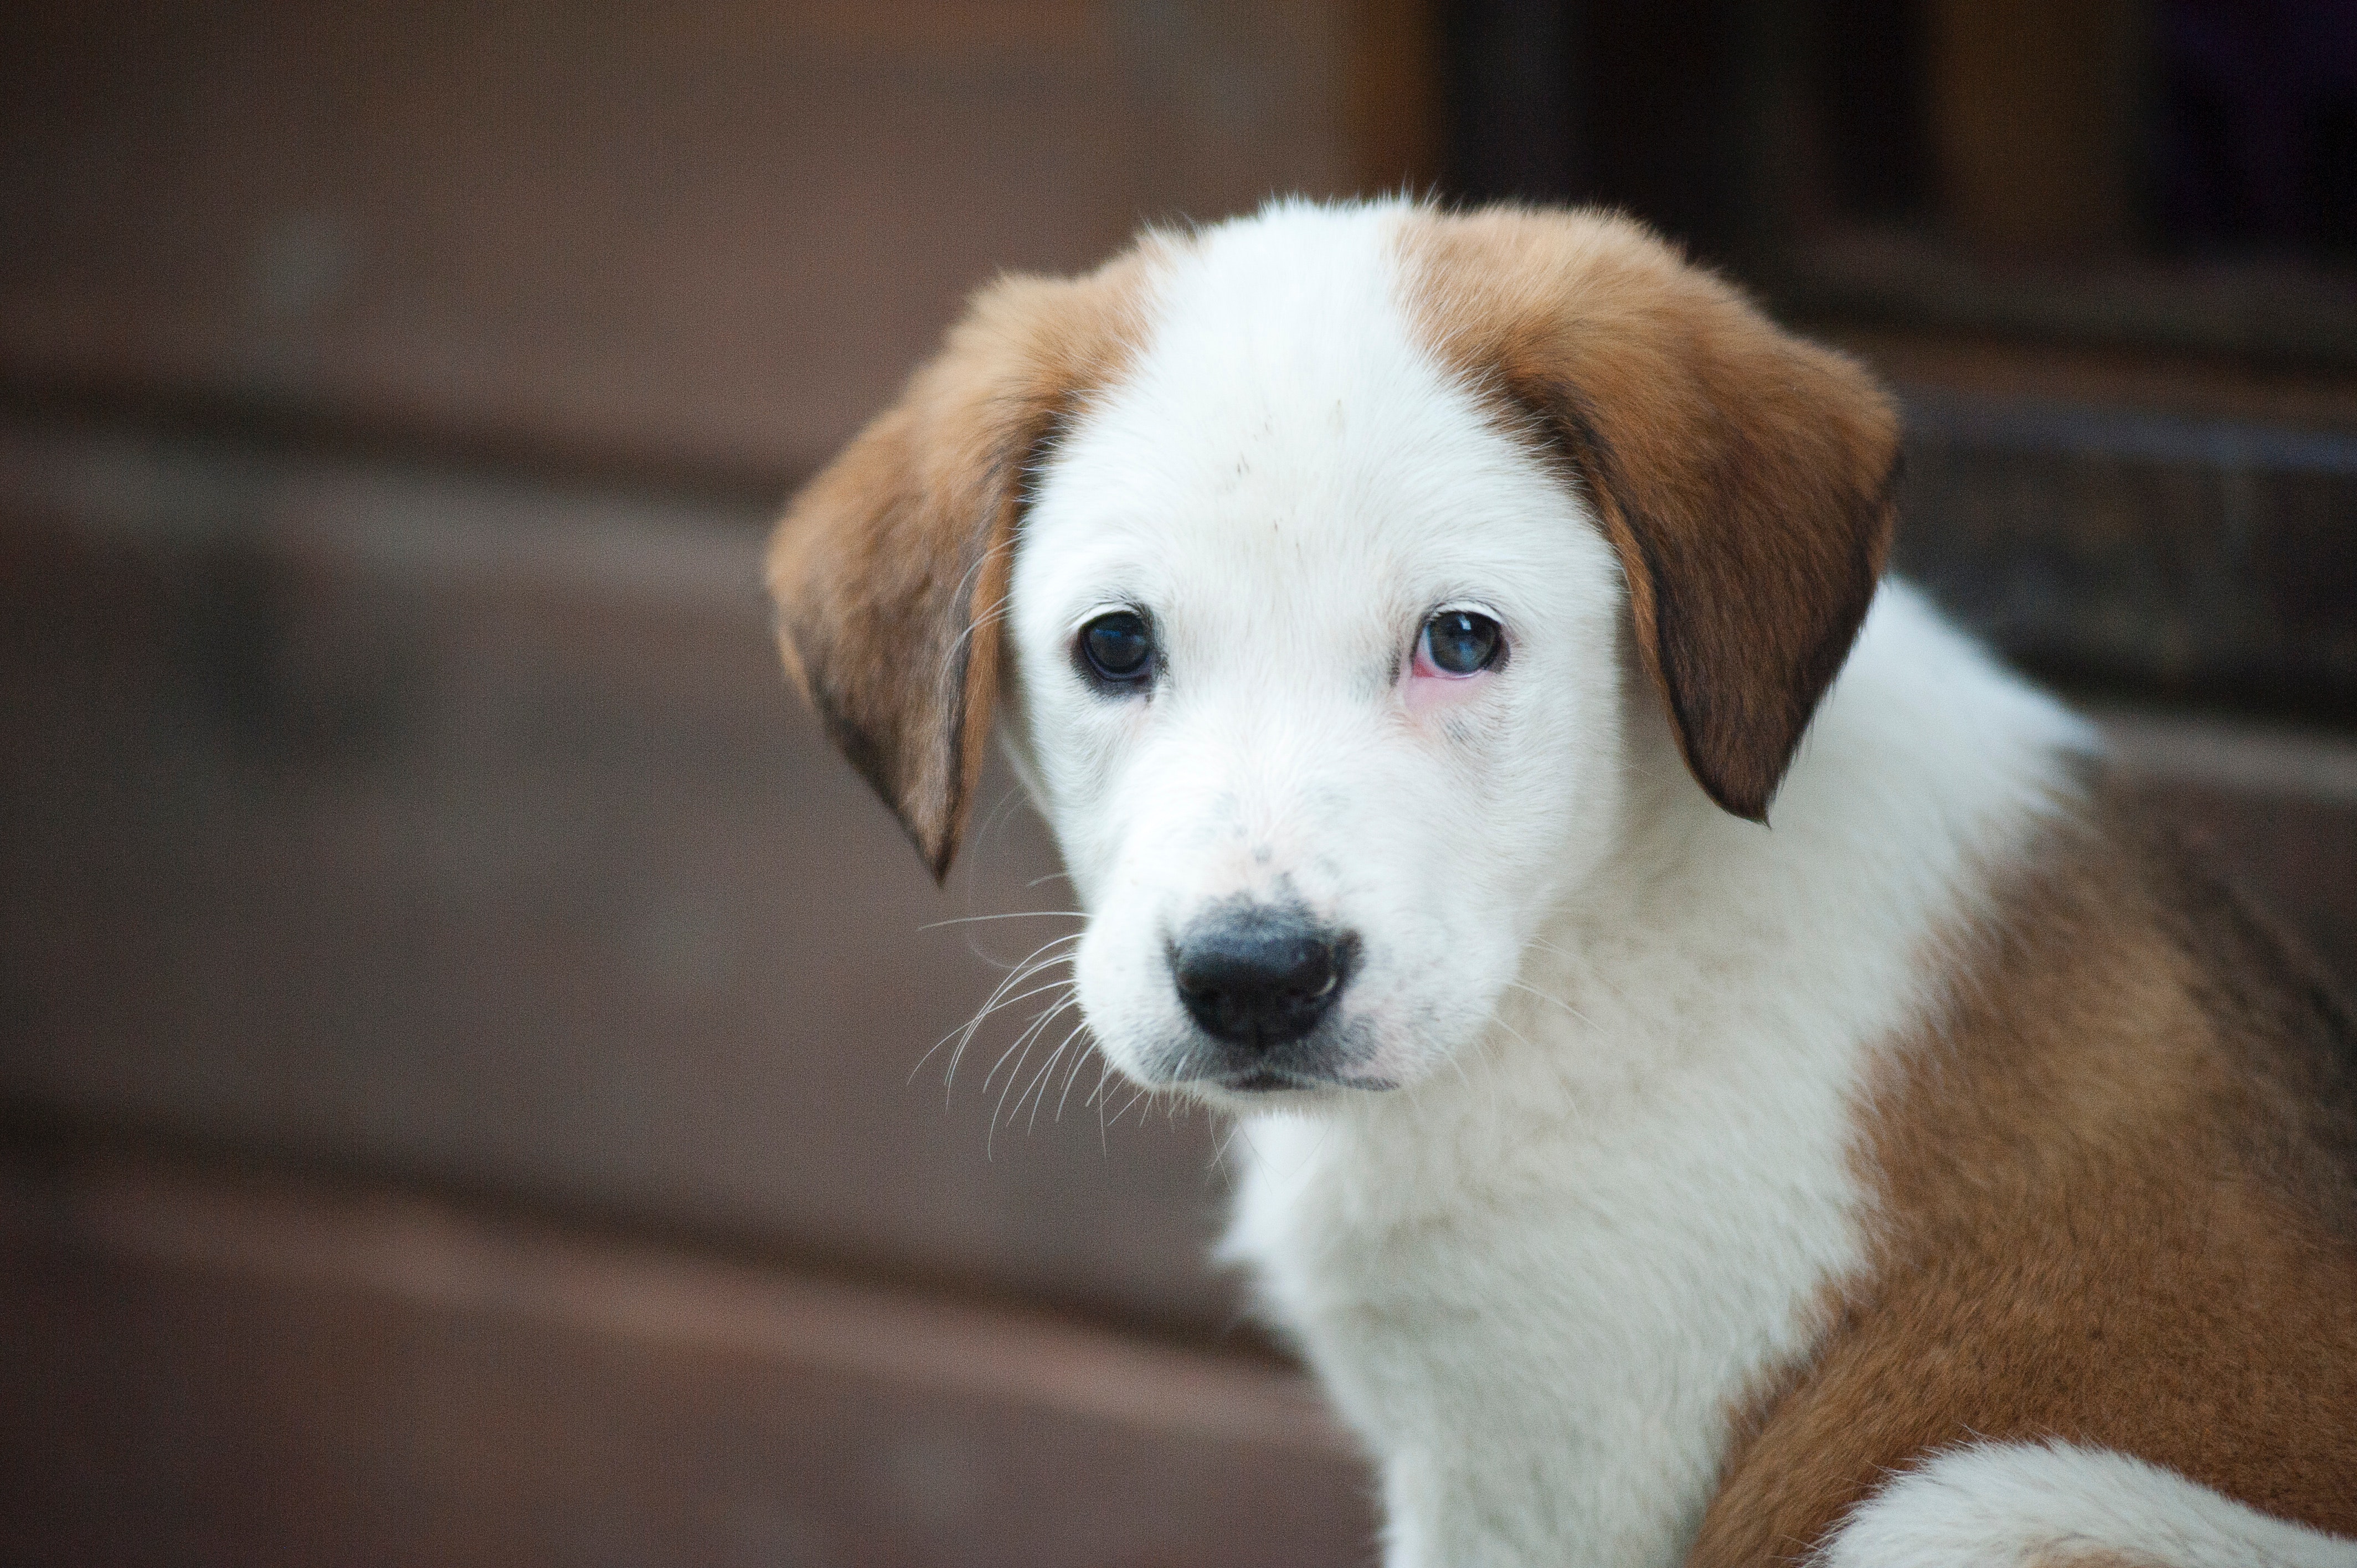
dog, mammal, vertebrate, dog breed, canidae, companion dog, snout, nose, carnivore, puppy, sporting group, street dog, whiskers, rare breed dog, ancient dog breeds, kooikerhondje, fur, fawn